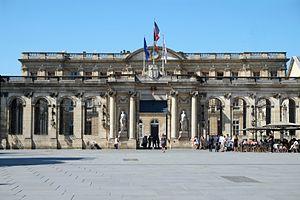
Palais Rohan, ancien hôtel particulier de l'archevêque, désormais siège de l'hôtel de ville de Bordeaux, Gironde, France
Le palais Rohan est un palais bordelais construit pour l’archevêque de Bordeaux Ferdinand Maximilien Mériadec de Rohan en 1771.
Monuments et lieux touristiques de Bordeaux, ville de Gironde.
Le premier tour des élections municipales de 2020 à Bordeaux a lieu le 15 mars 2020. Le second tour, initialement prévu le 22 mars 2020, est reporté au 28 juin 2020 en raison de la pandémie de Covid-19.
La place Pey Berland est une place de la ville de Bordeaux, dans le département français de la Gironde.